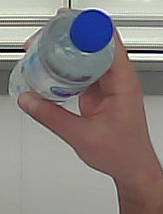
Product: nestle_water